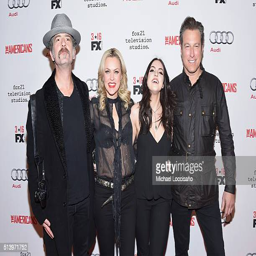
actors attend the season premiere